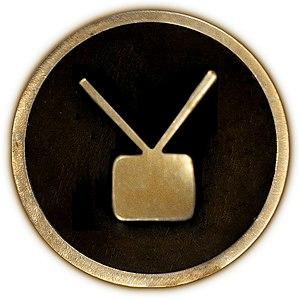
Le Walk of Fame [wɔːk ʌv feɪm] est un trottoir célèbre du quartier de Hollywood à Los Angeles, situé sur Hollywood Boulevard entre Gower Street et la Brea Avenue, ainsi que sur Vine Street entre Yucca Street et Sunset Boulevard, où figurent les noms de célébrités de l'industrie du spectacle honorées par la Chambre de commerce de Los Angeles. Cette inscription est payante.